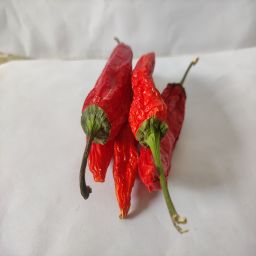
Crop: New Mexico Green Chile
Quality: Dried